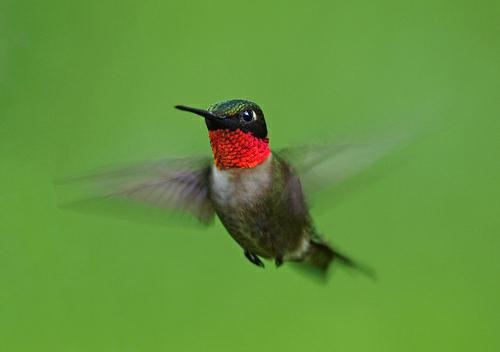
A photo of a ruby throated hummingbird